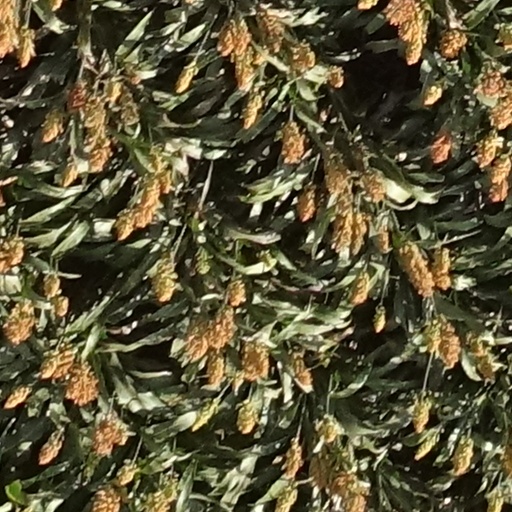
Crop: sorghum